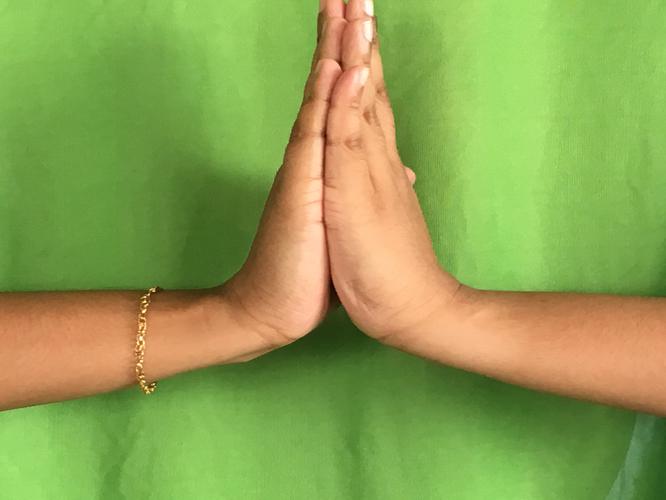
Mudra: Anjali
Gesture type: double_hand